Wahlenbergia capensis

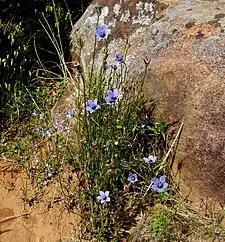
Habit

"Wahlenbergia capensis" is an annual herb with a one to a few stems and grows to a height of . The lower leaves are egg-shaped to elliptic but become lance-shaped higher up. They are long and wide, sometimes with wavy edges and small teeth or lobes. Each plant has up to four bluish-green long stalked flowers that are dark blue near the centre and often have black spots. The five sepals are triangular, long and hairy. The petals form a tube, bell-shaped near the base with five spreading, egg-shaped to broadly elliptic lobes, long and wide. The five stamens have a filament long and an anther long. The style is dark blue with five branches on its tip. Flowering occurs from September to December. The fruit is a capsule long and wide.